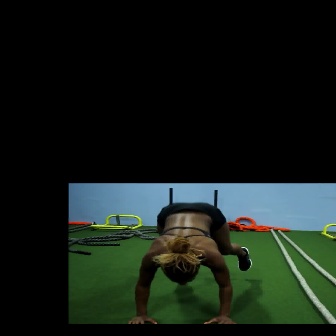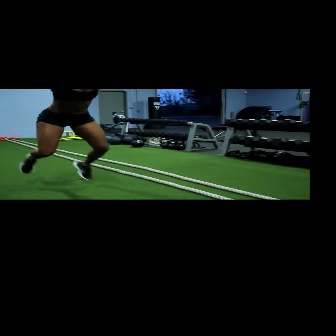
  Please identify the target specified by the bounding box [128,202,249,323] in the first image and locate it in the second image. Return the coordinates in [x_min,y_min,x_max,y_max] format.
Answer: [18,89,109,180]